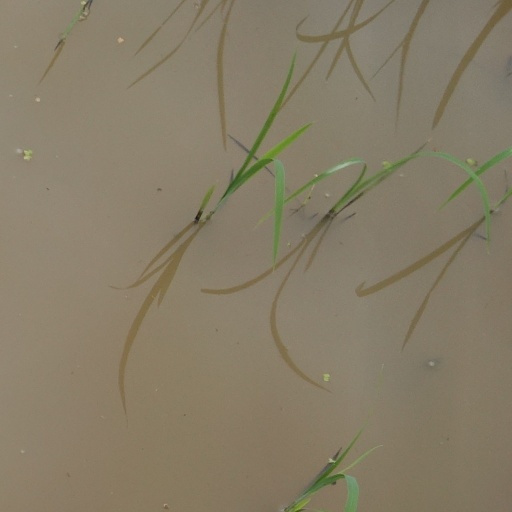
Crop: rice